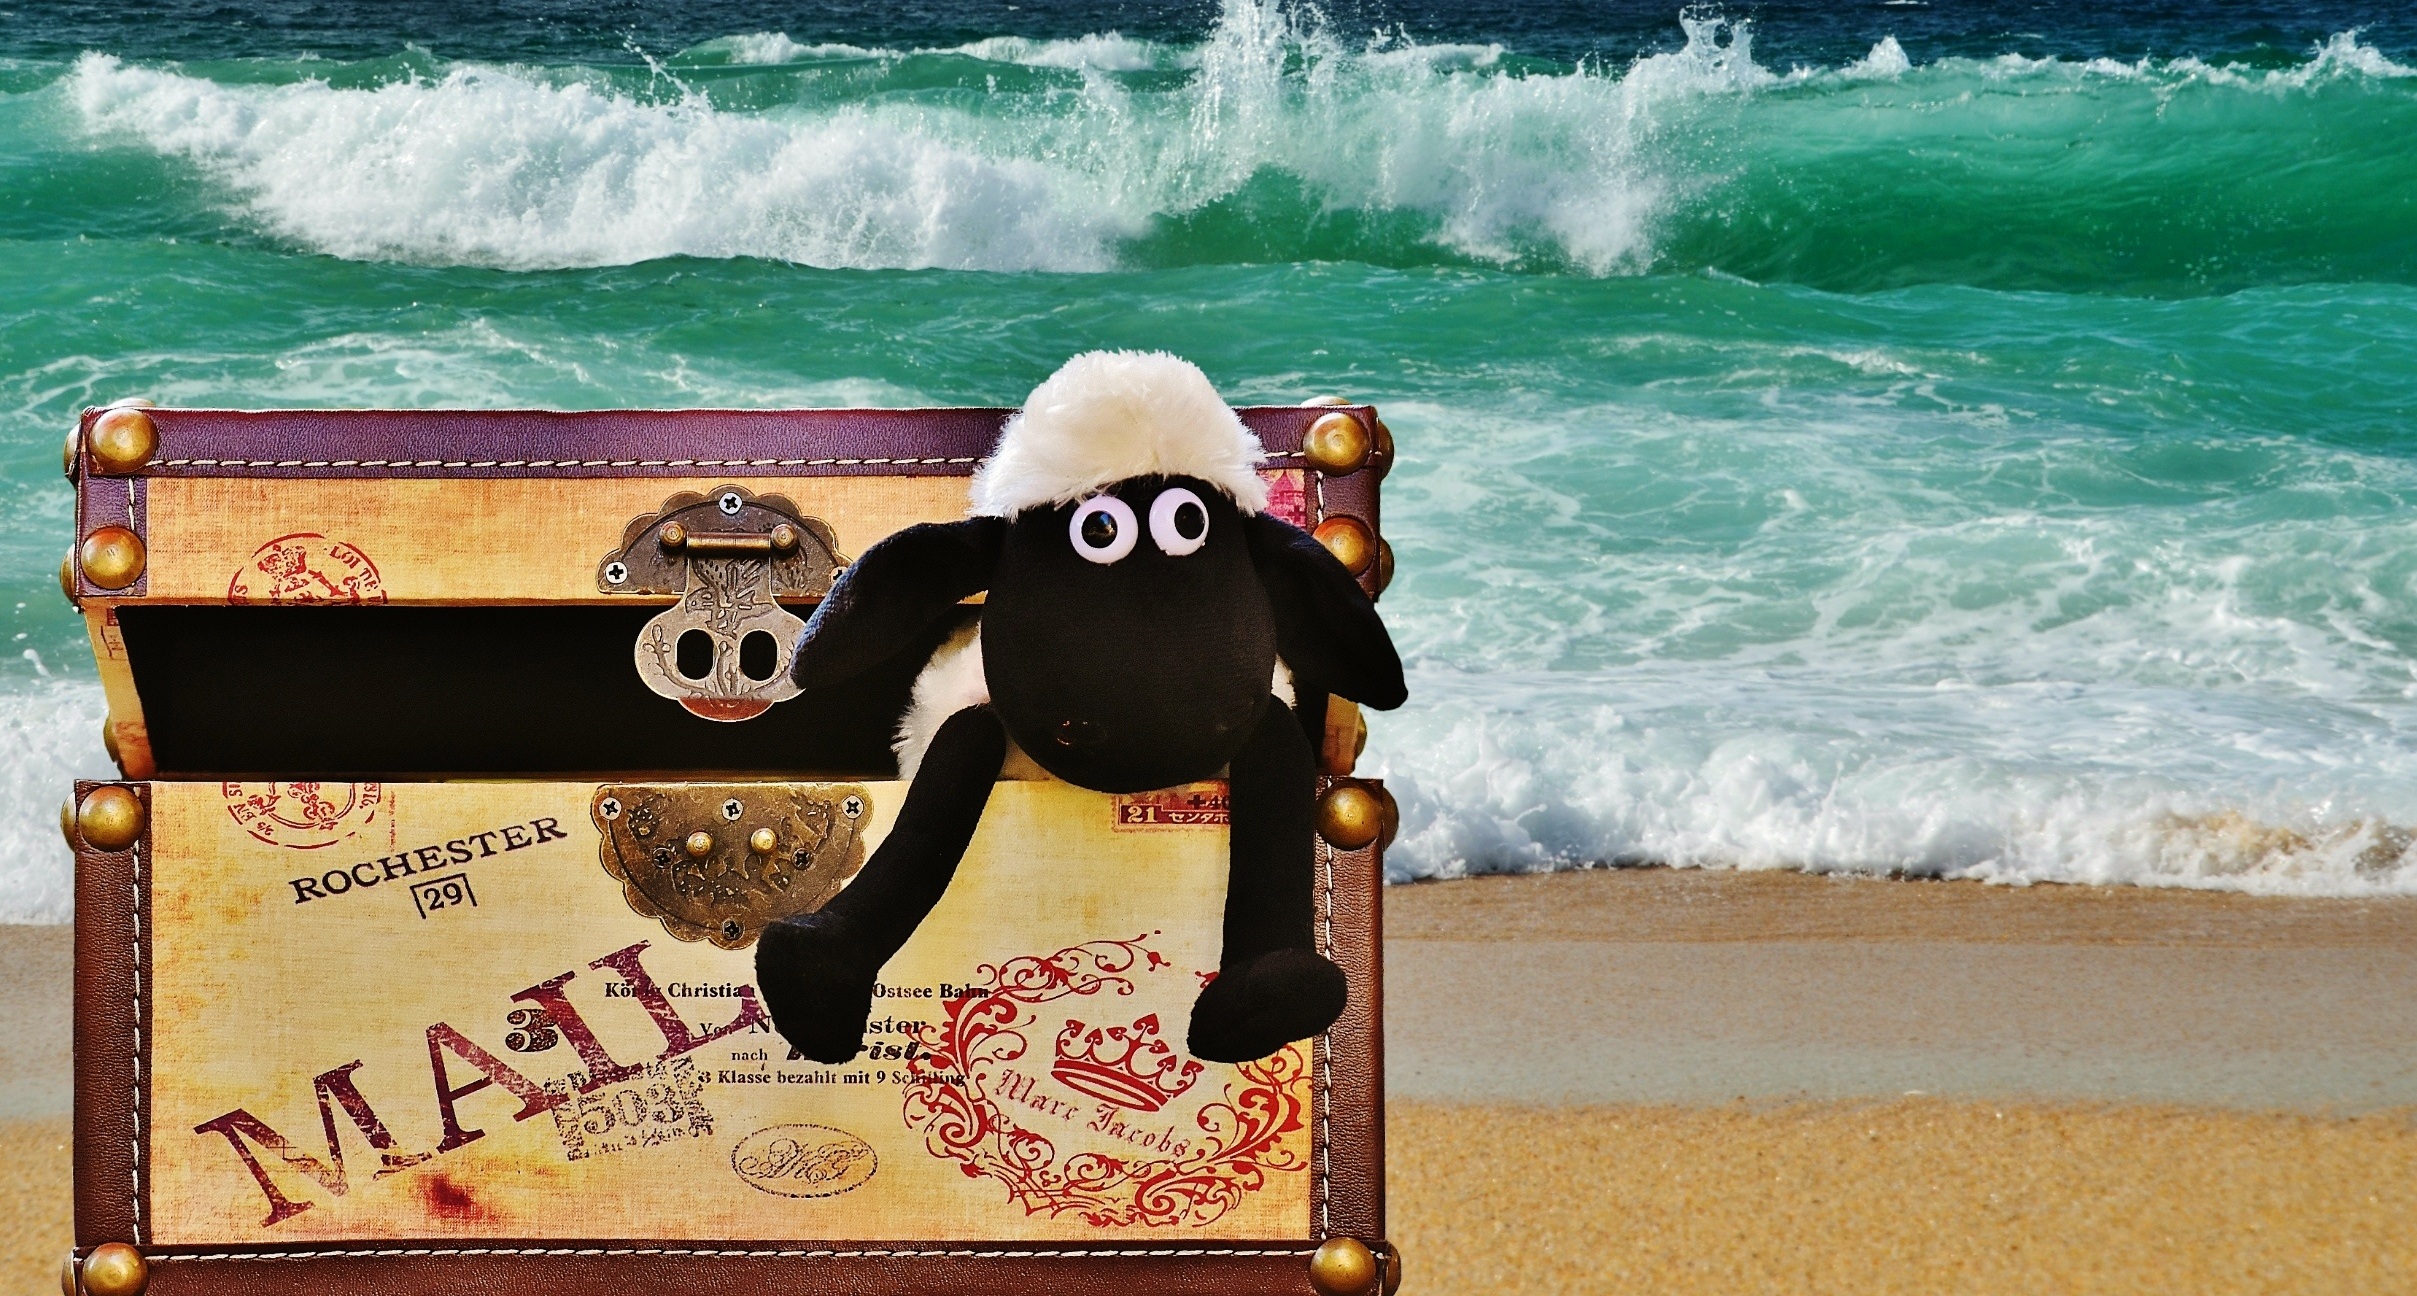
beach, sea, water, sand, wave, cute, vacation, travel, sheep, holiday, box, luggage, chest, mail, fun, holidays, funny, closure, send, go away